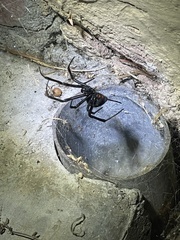
Species: Lactrodectus_hesperus